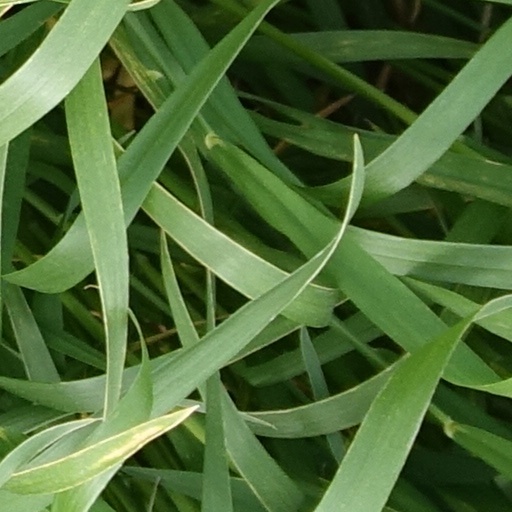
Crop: wheat